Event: Ecuador Earthquake
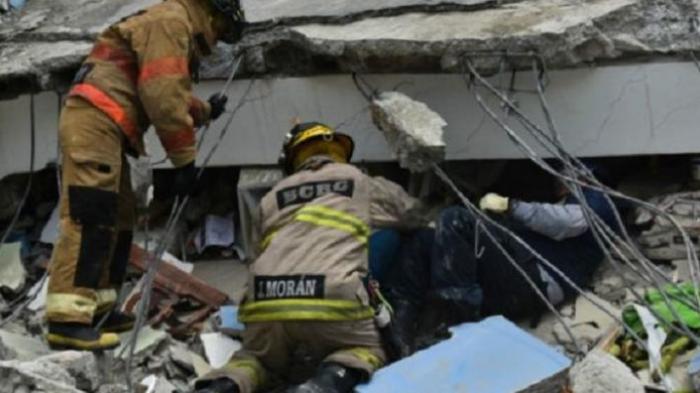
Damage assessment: damage